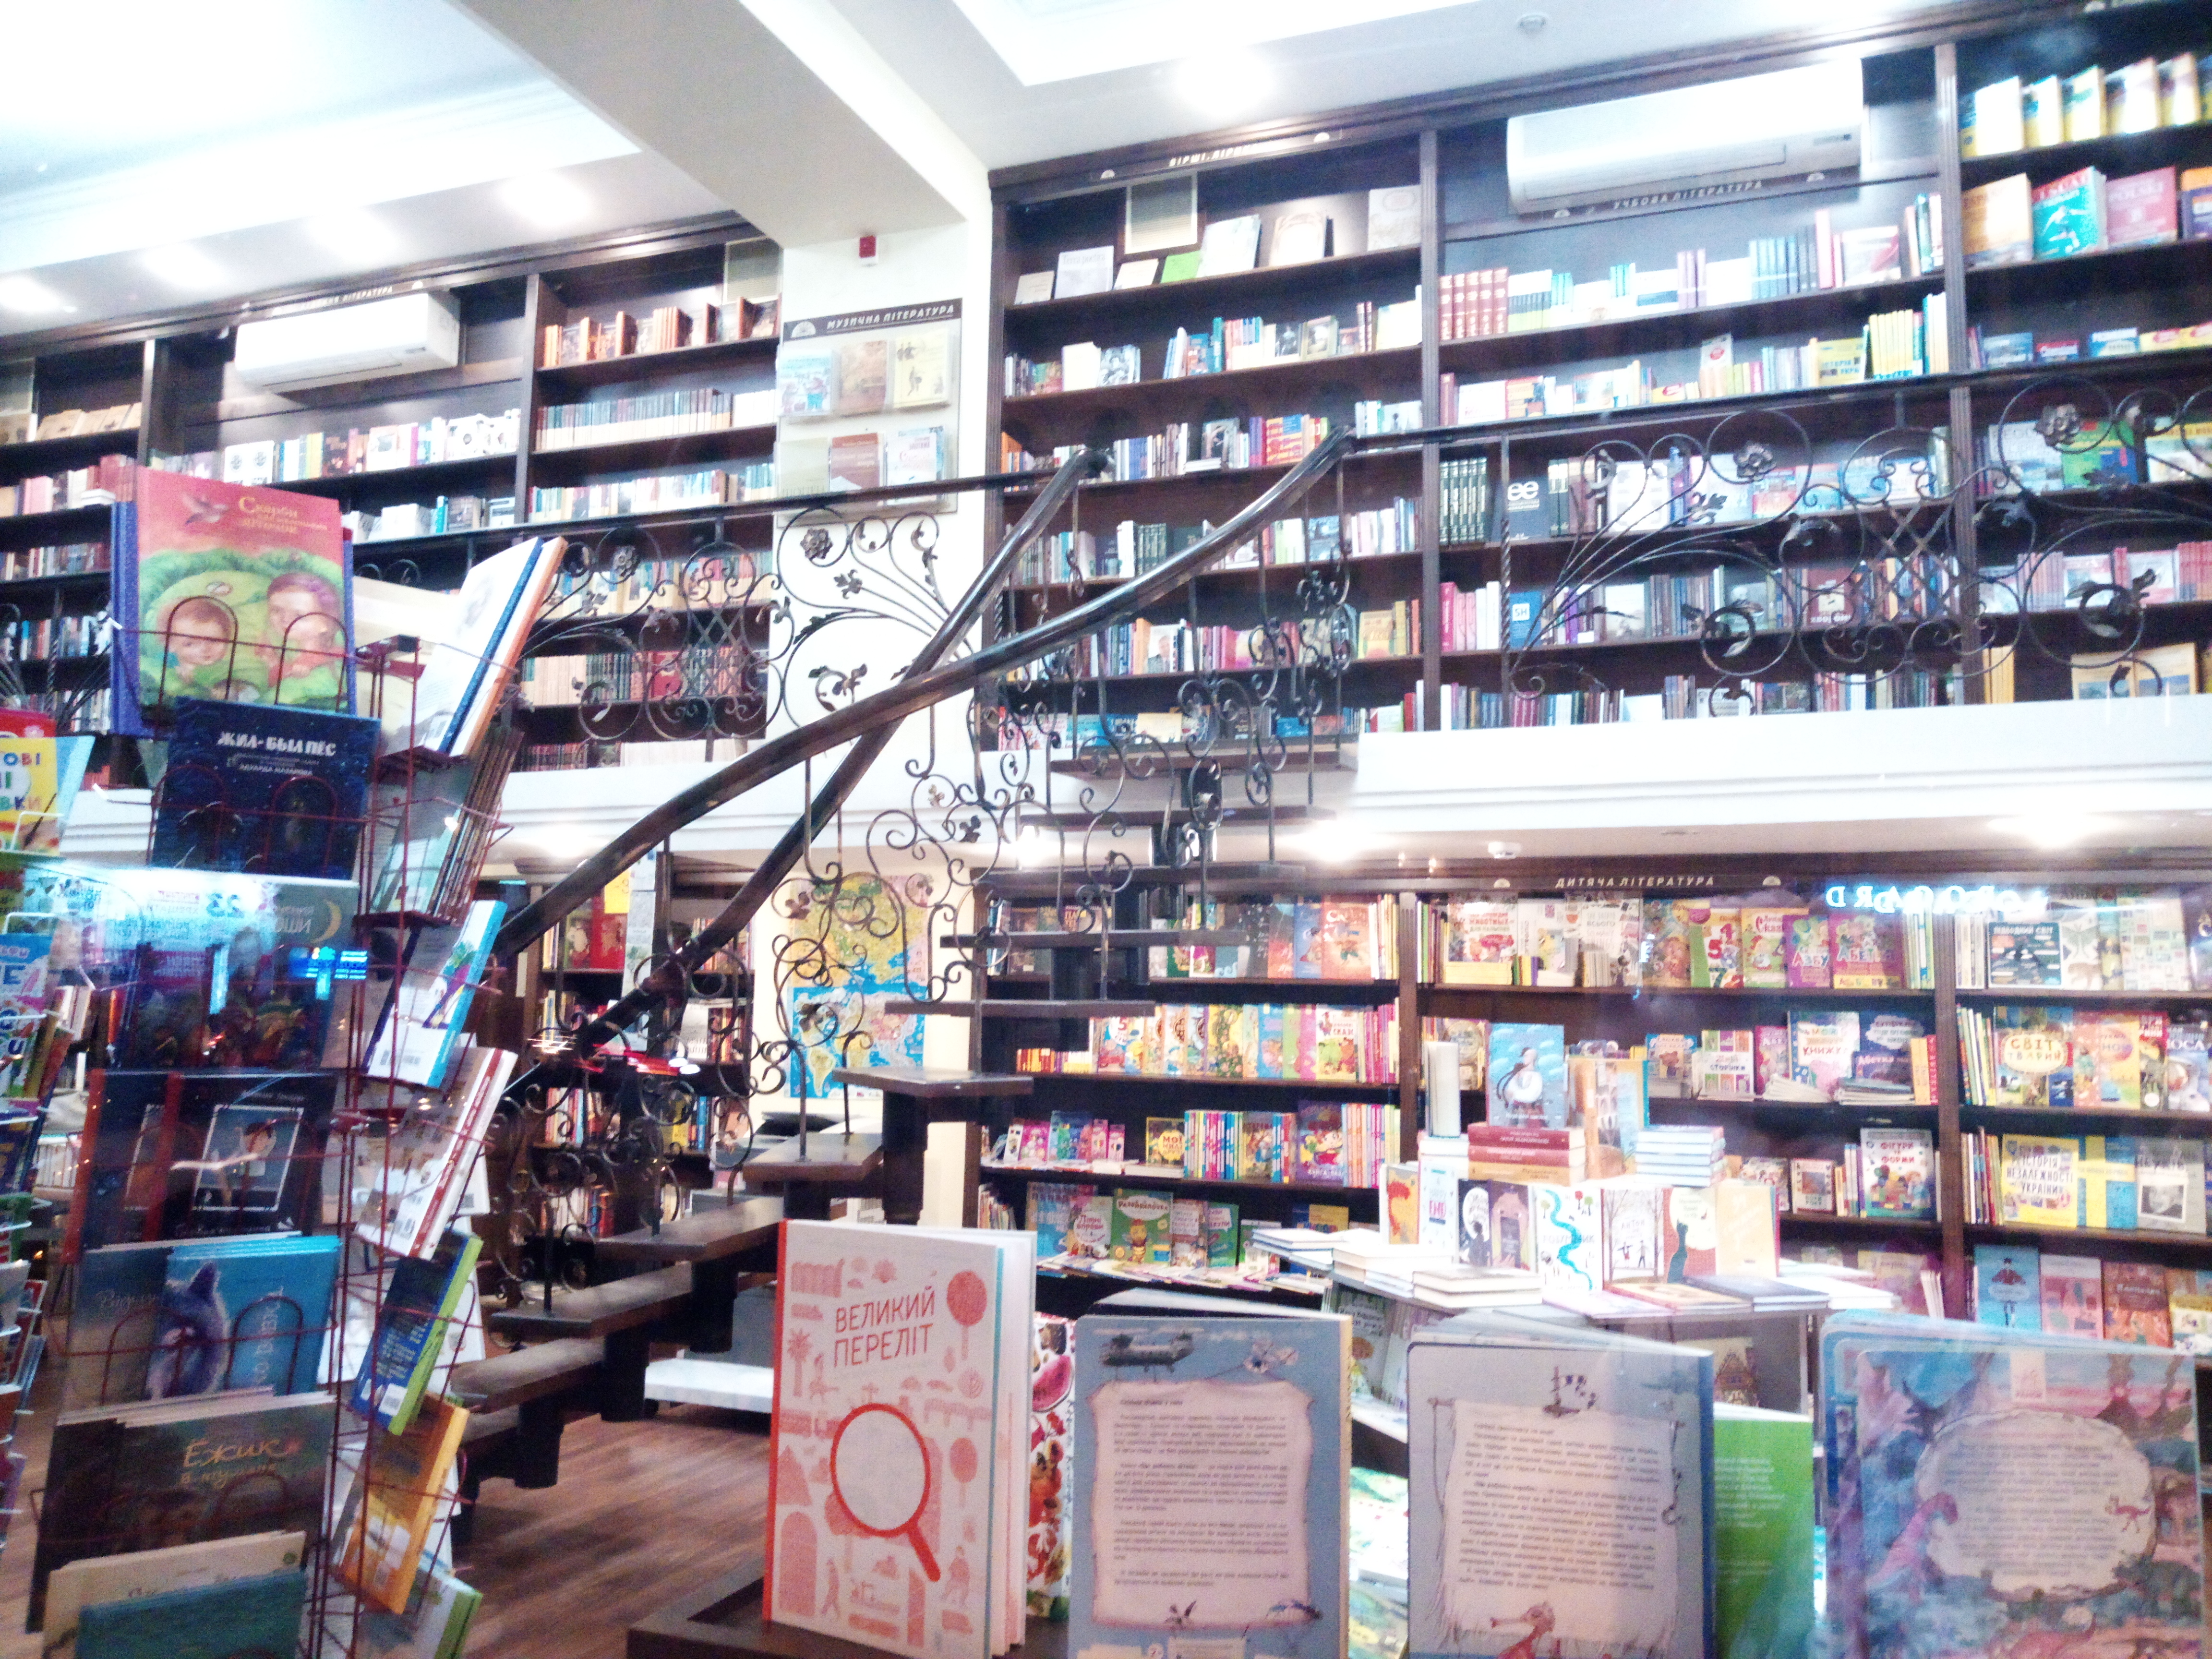
bookstore, shop, window, selling, books, bookselling, retail, building, electronics, book, publication, convenience store, outlet store, inventory, collection, bookcase, games